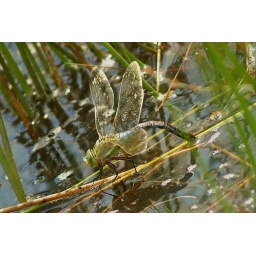
A female deposting her eggsin the plant debrui just underneath the watersurface at Maldegemveld, Ursel, Flandres, Belgium